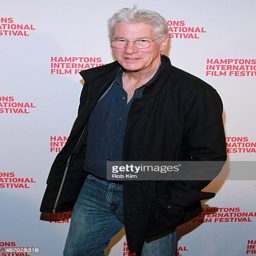
actor attends the premiere during festival